Chthonian planet

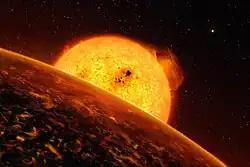
Artist's conception of CoRoT-7b.

Chthonian planets (sometimes 'cthonian') are a hypothetical class of celestial objects resulting from the stripping away of a gas giant's hydrogen and helium atmosphere and outer layers, which is called hydrodynamic escape. Such atmospheric stripping is a likely result of proximity to a star. The remaining rocky or metallic core would resemble a terrestrial planet in many respects.